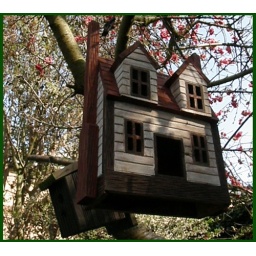
This tree house is another of the nesting boxs in my garden.Every nesting box is different.